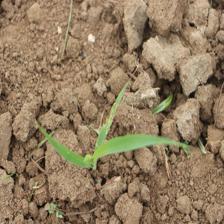
Label: Sorghum